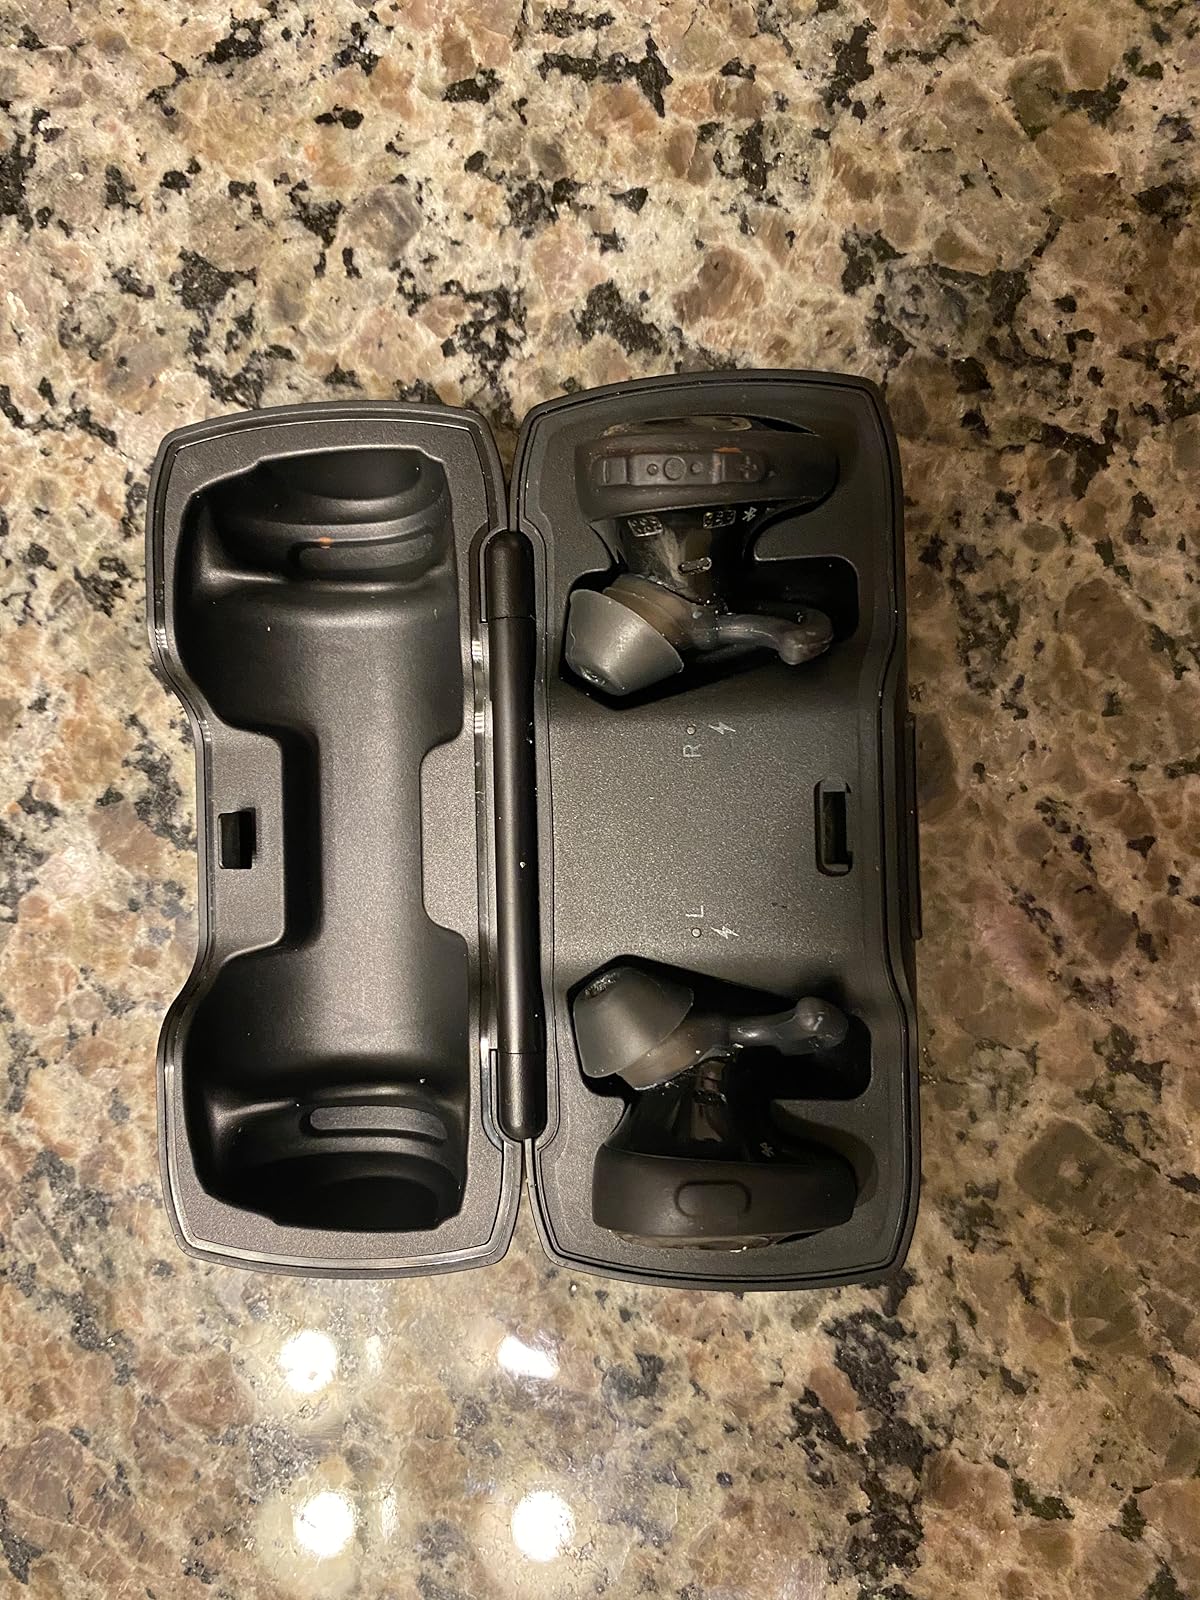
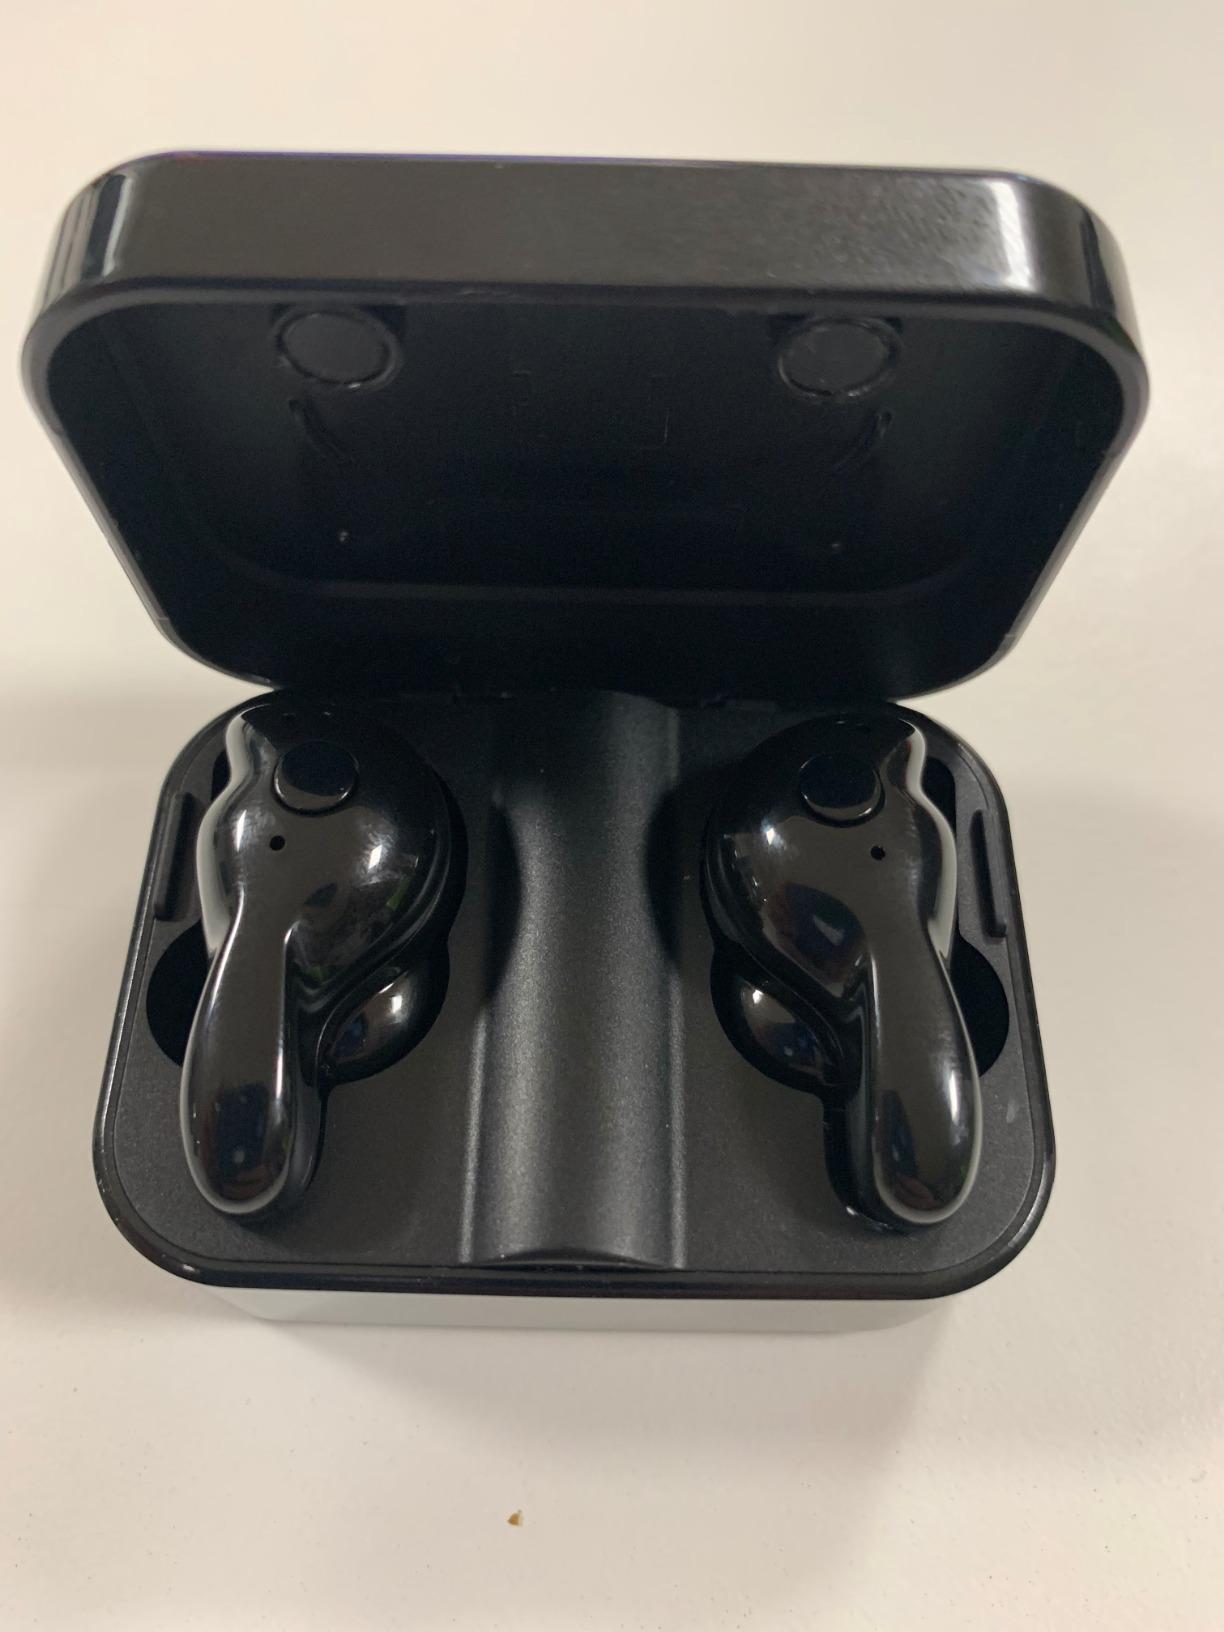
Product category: earbuds
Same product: no